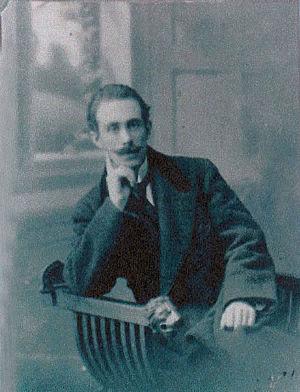
Mariano Lautaro Latorre-Court, est un écrivain et professeur d'université chilien d'origine basque, considéré comme le père du criollismo. Sa contribution à la littérature latino-américaine lui a valu le Prix National de Littérature en 1944.